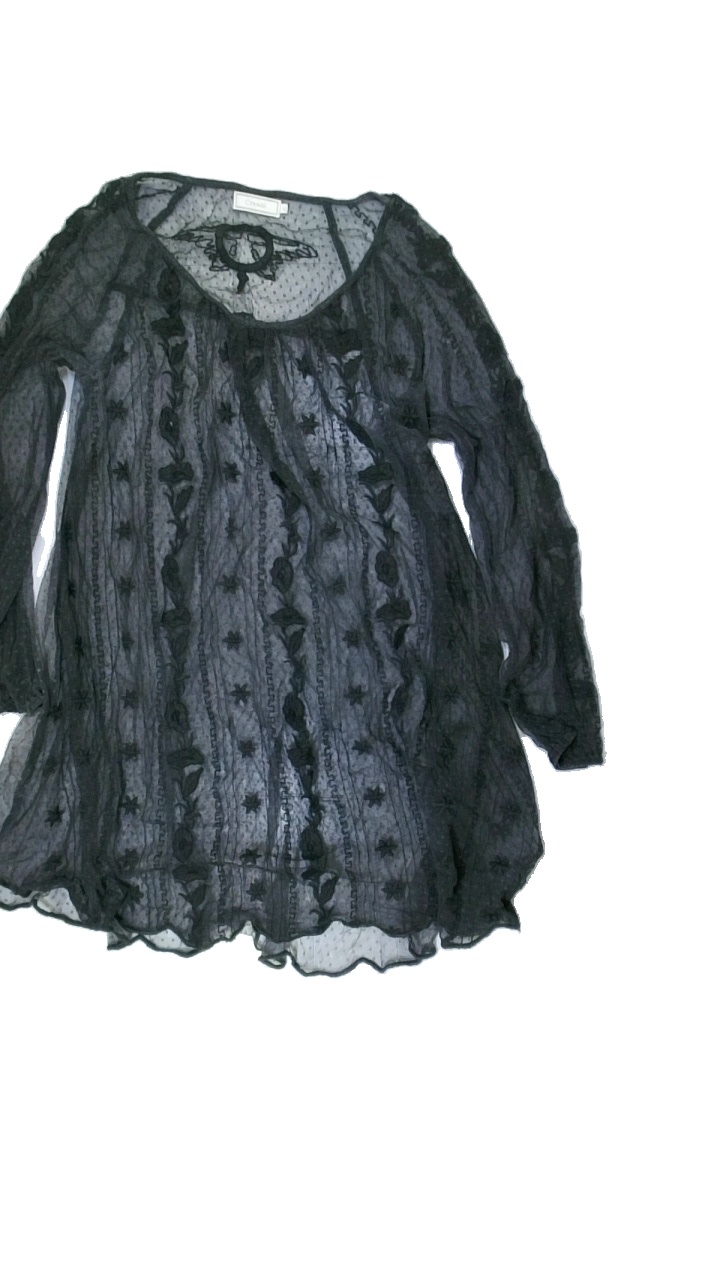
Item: Blouse (Ladies)
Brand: Cream
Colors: Grey
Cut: C-collar
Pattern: Transparent
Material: Not applicable
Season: All
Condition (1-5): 3
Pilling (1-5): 5
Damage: Pulled threads
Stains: Minor
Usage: Export
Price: <50